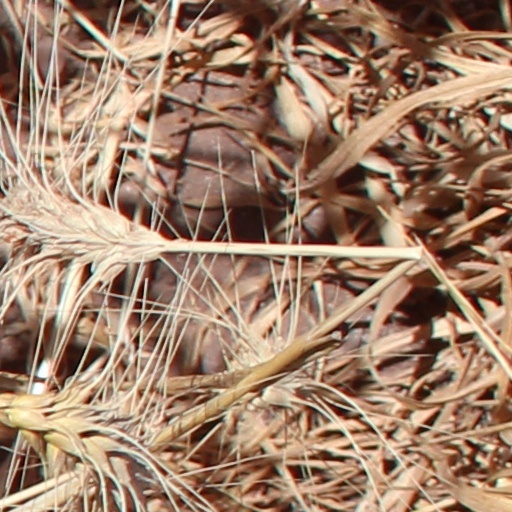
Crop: wheat